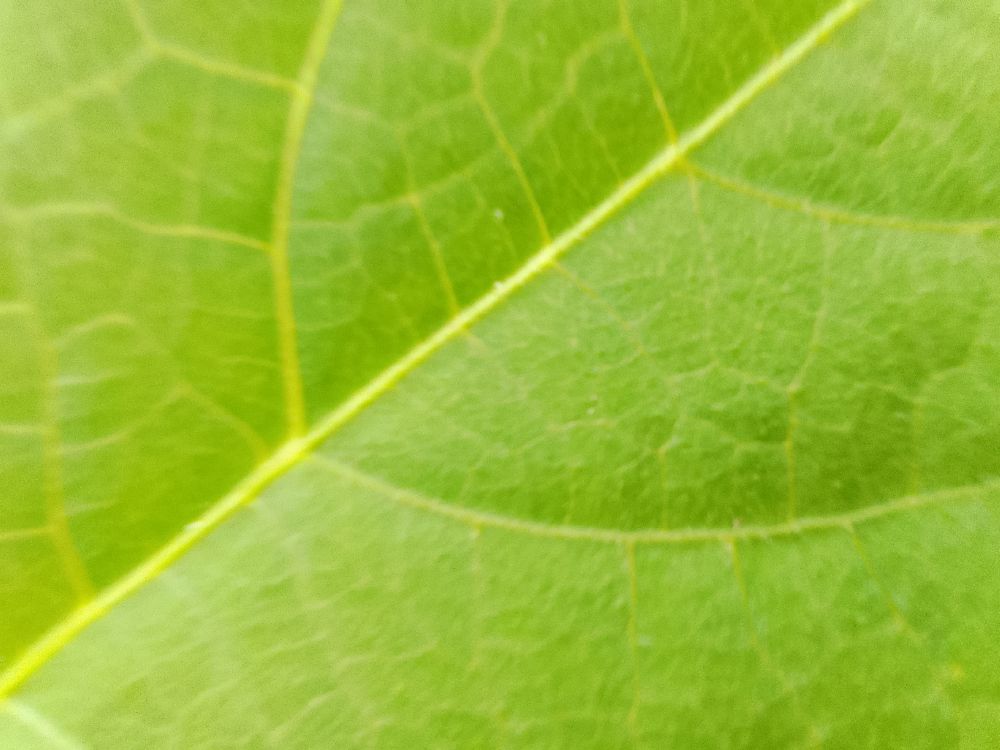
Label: healthy